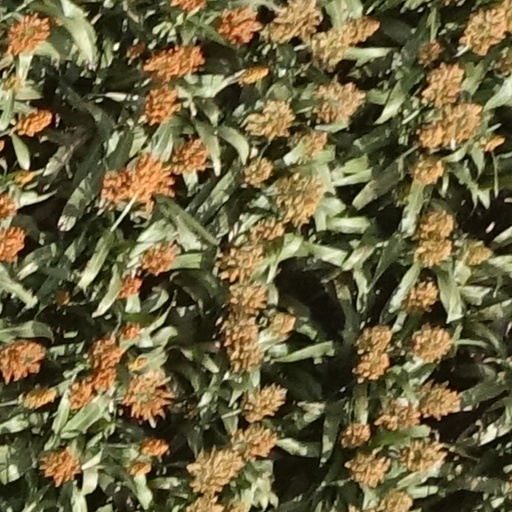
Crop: sorghum